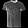
Label: T - shirt / top